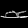
Label: Sandal